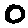
Label: 0